Caroline Pemberton

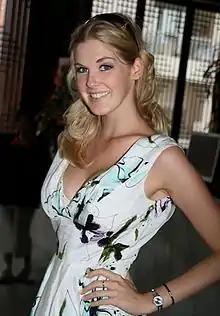
Caroline Pemberton, 2007

Caroline Pemberton is an Australian model and beauty pageant titleholder who was crowned Miss World Australia 2007 and represented her country at Miss World 2007 but Unplaced.